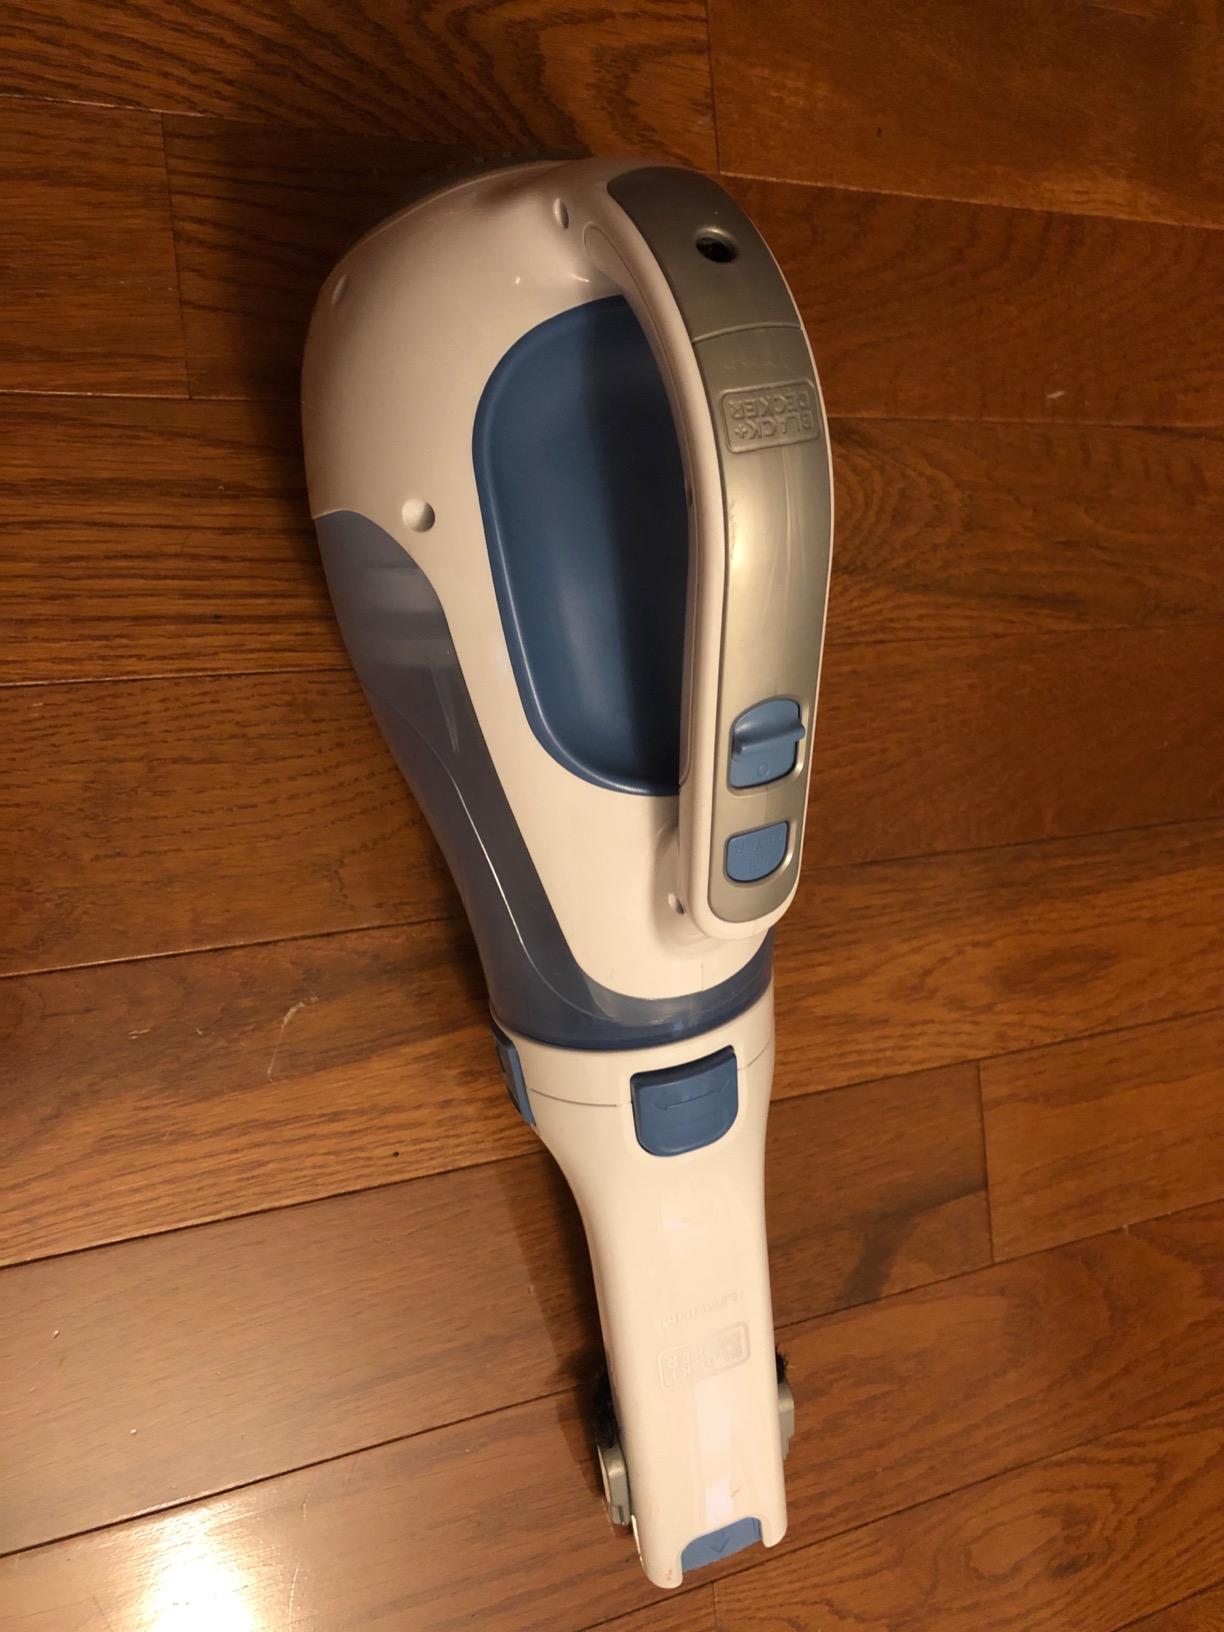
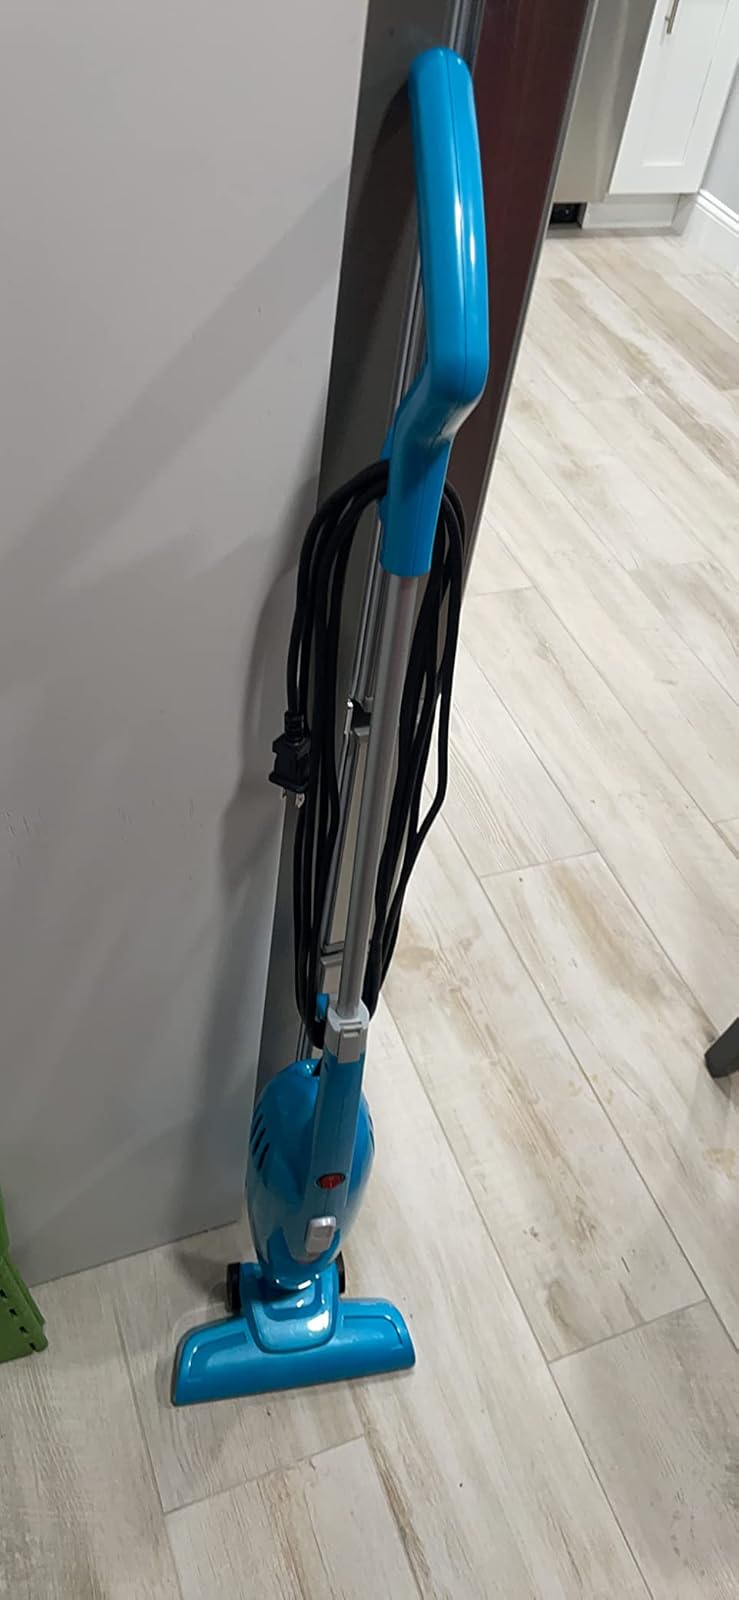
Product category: items_vacuum
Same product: no